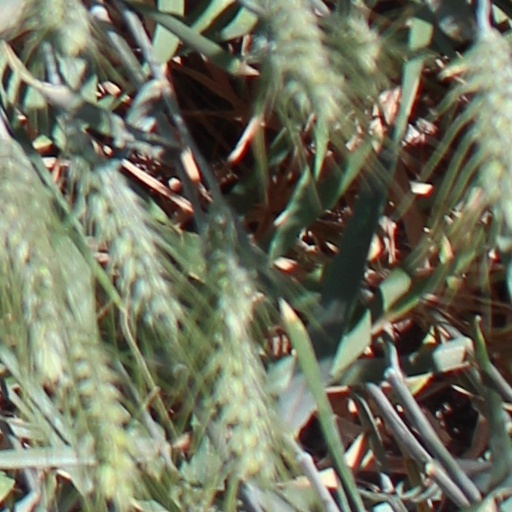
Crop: wheat